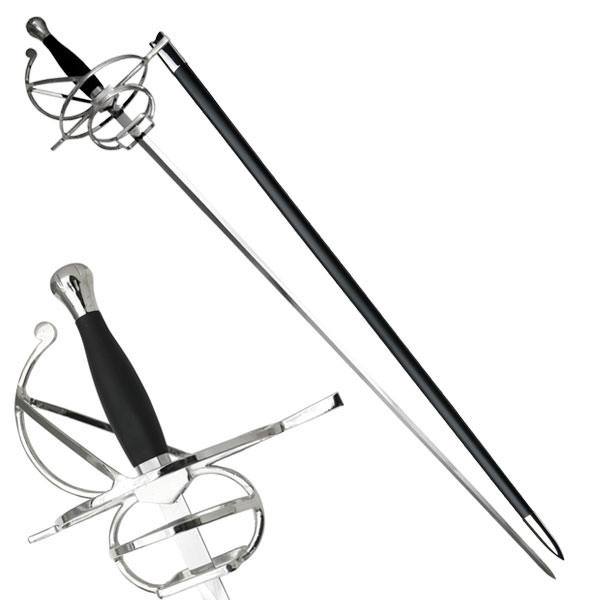
Medieval Renaissance Leather Hilt Rapier Sword  - TOPHATTER'S ARMORY DEALS
Predecessor to modern fencing weapons as we know them, the Rapier is very nearly the progenitor of a line of swords that emphasizes precision, agility, technique, and a counter-and-thrust style that has eventually become the modern sport of fencing. Fairly typical for its make, this swept-hilt rapier possesses all the hallmarks of the highly stylized hilts that became fairly popular and for good reasons. In addition to reasons of style, dramatic flair, and personal taste, these ornate guards fulfilled a specific purpose - defense of the hand. The guard of this rapier has two pieces, in two positions - the standard position and an upper guard. The standard guard is a simple circular quillon with a bar-guard, while the upper guard is any additional quillon, formed into a circle and a rectangle about the ricasso of the blade. This two-part guard provides protection to the hand and to the fingers, when the rapier is held with the thumb and pointer-finger forward. Three other quillons sweep downward, to provide marginal protection to the rest of the hand, should a strike be directed lower. The grip of this rapier is leather, while the pommel is simple and effective. Features: Includes Leather Wrapped Scabbard Stainless Steel Blade Leather Grip Wrapped With Steel Wire Measurements: Overall Length: 43.5 Inches Blade Length: 36.75 Inches
Brand: Tophatter's Inc.
Category: Sporting Goods > Athletics > Fencing > Fencing Weapons > Fencing Foil Blades